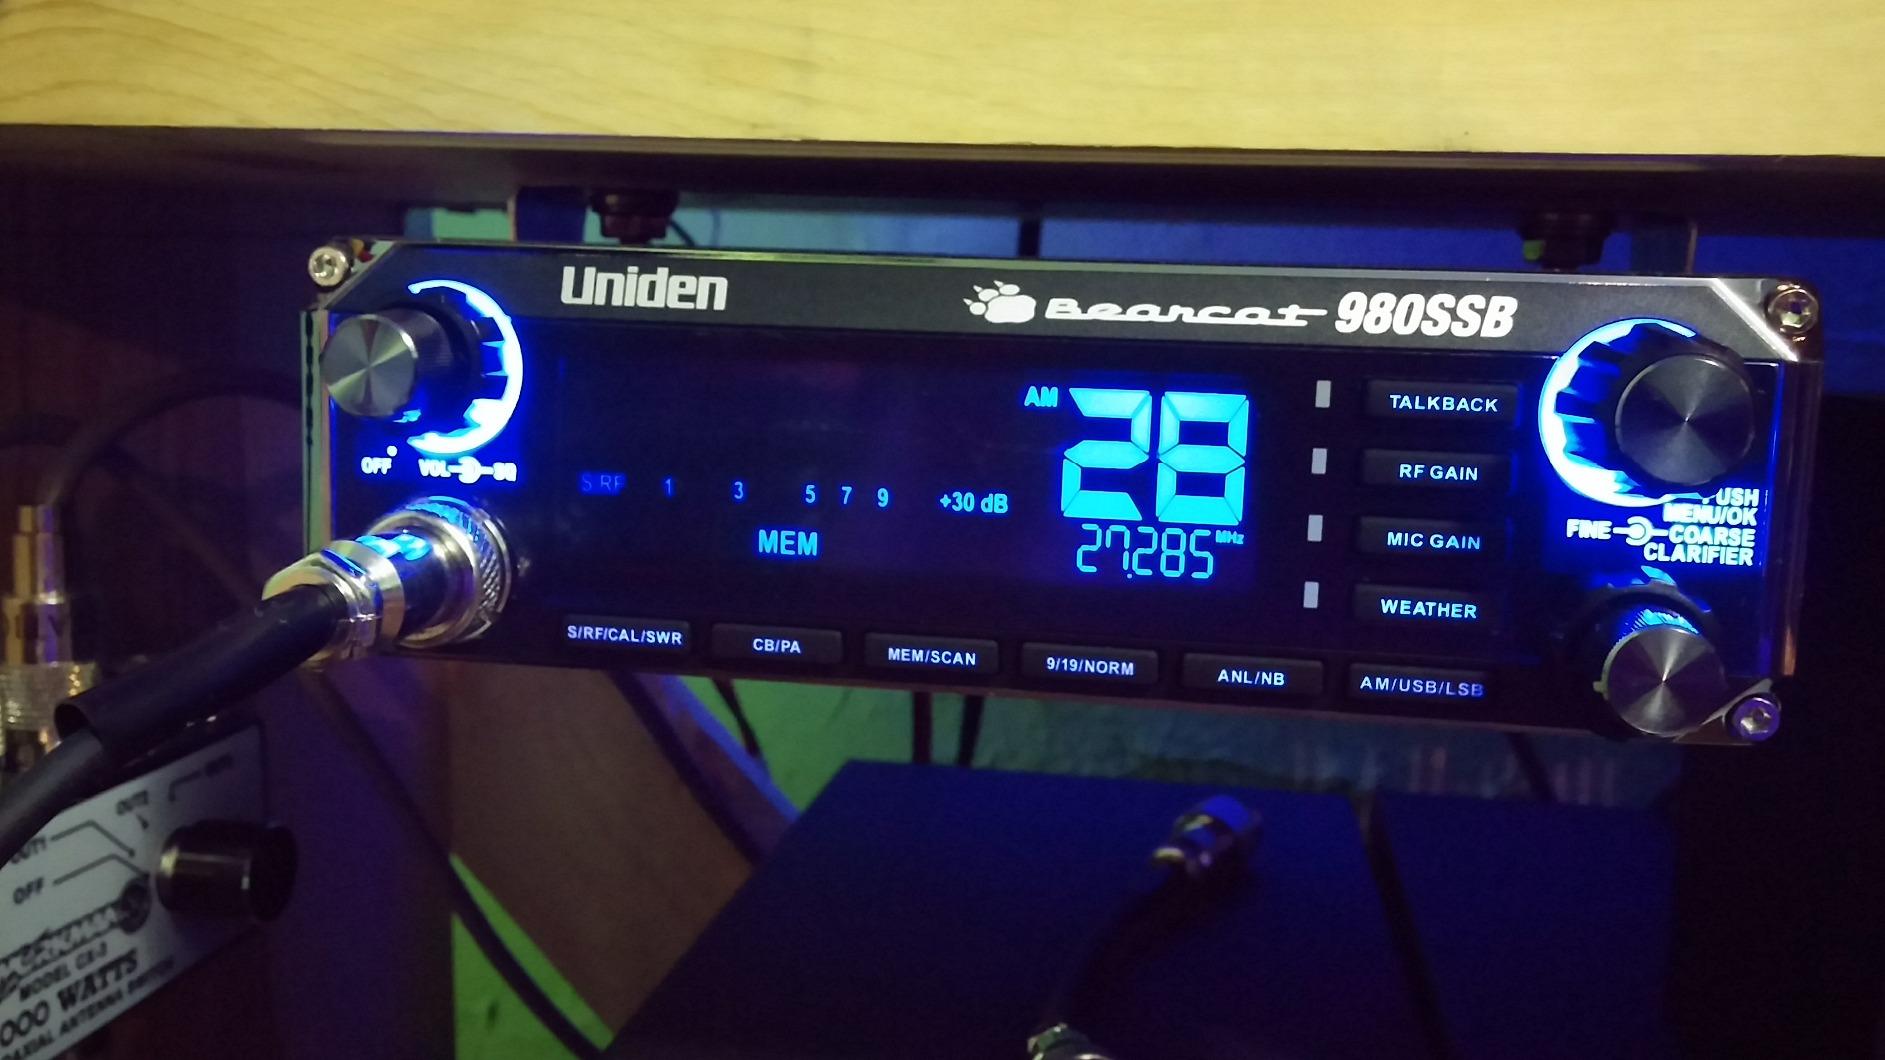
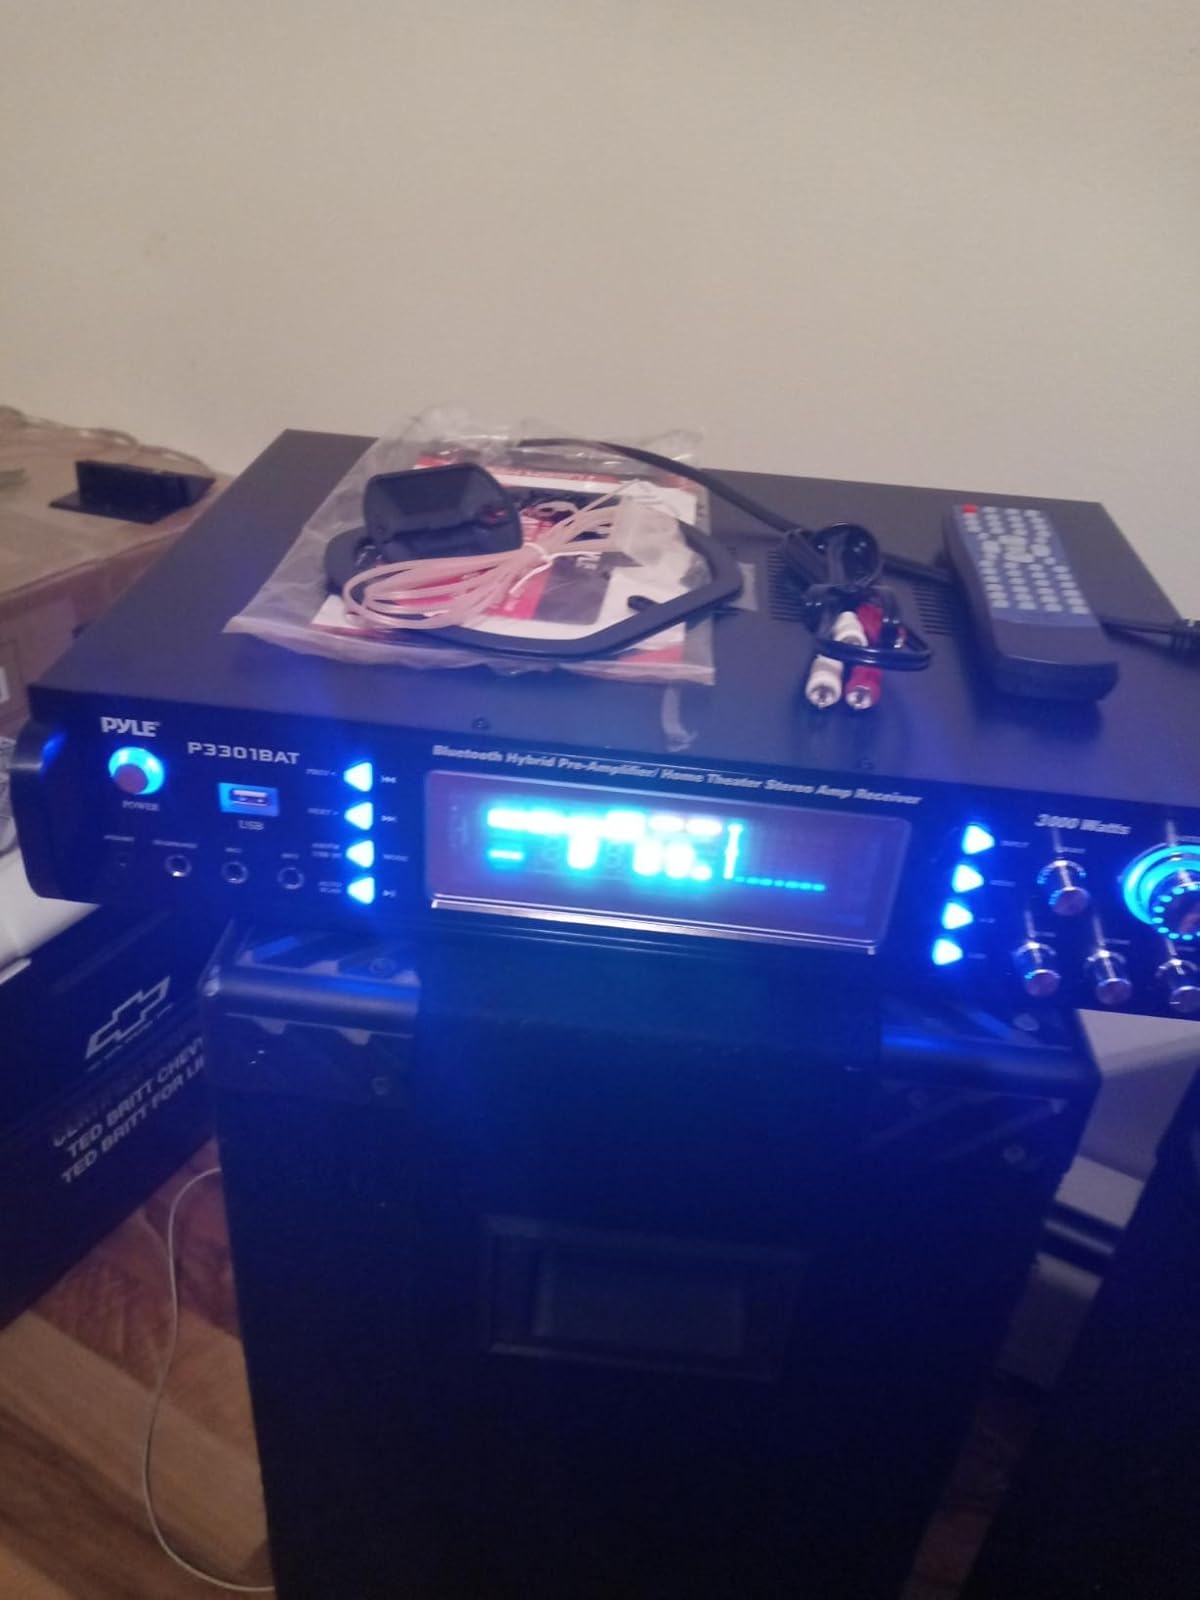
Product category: radio
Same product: no